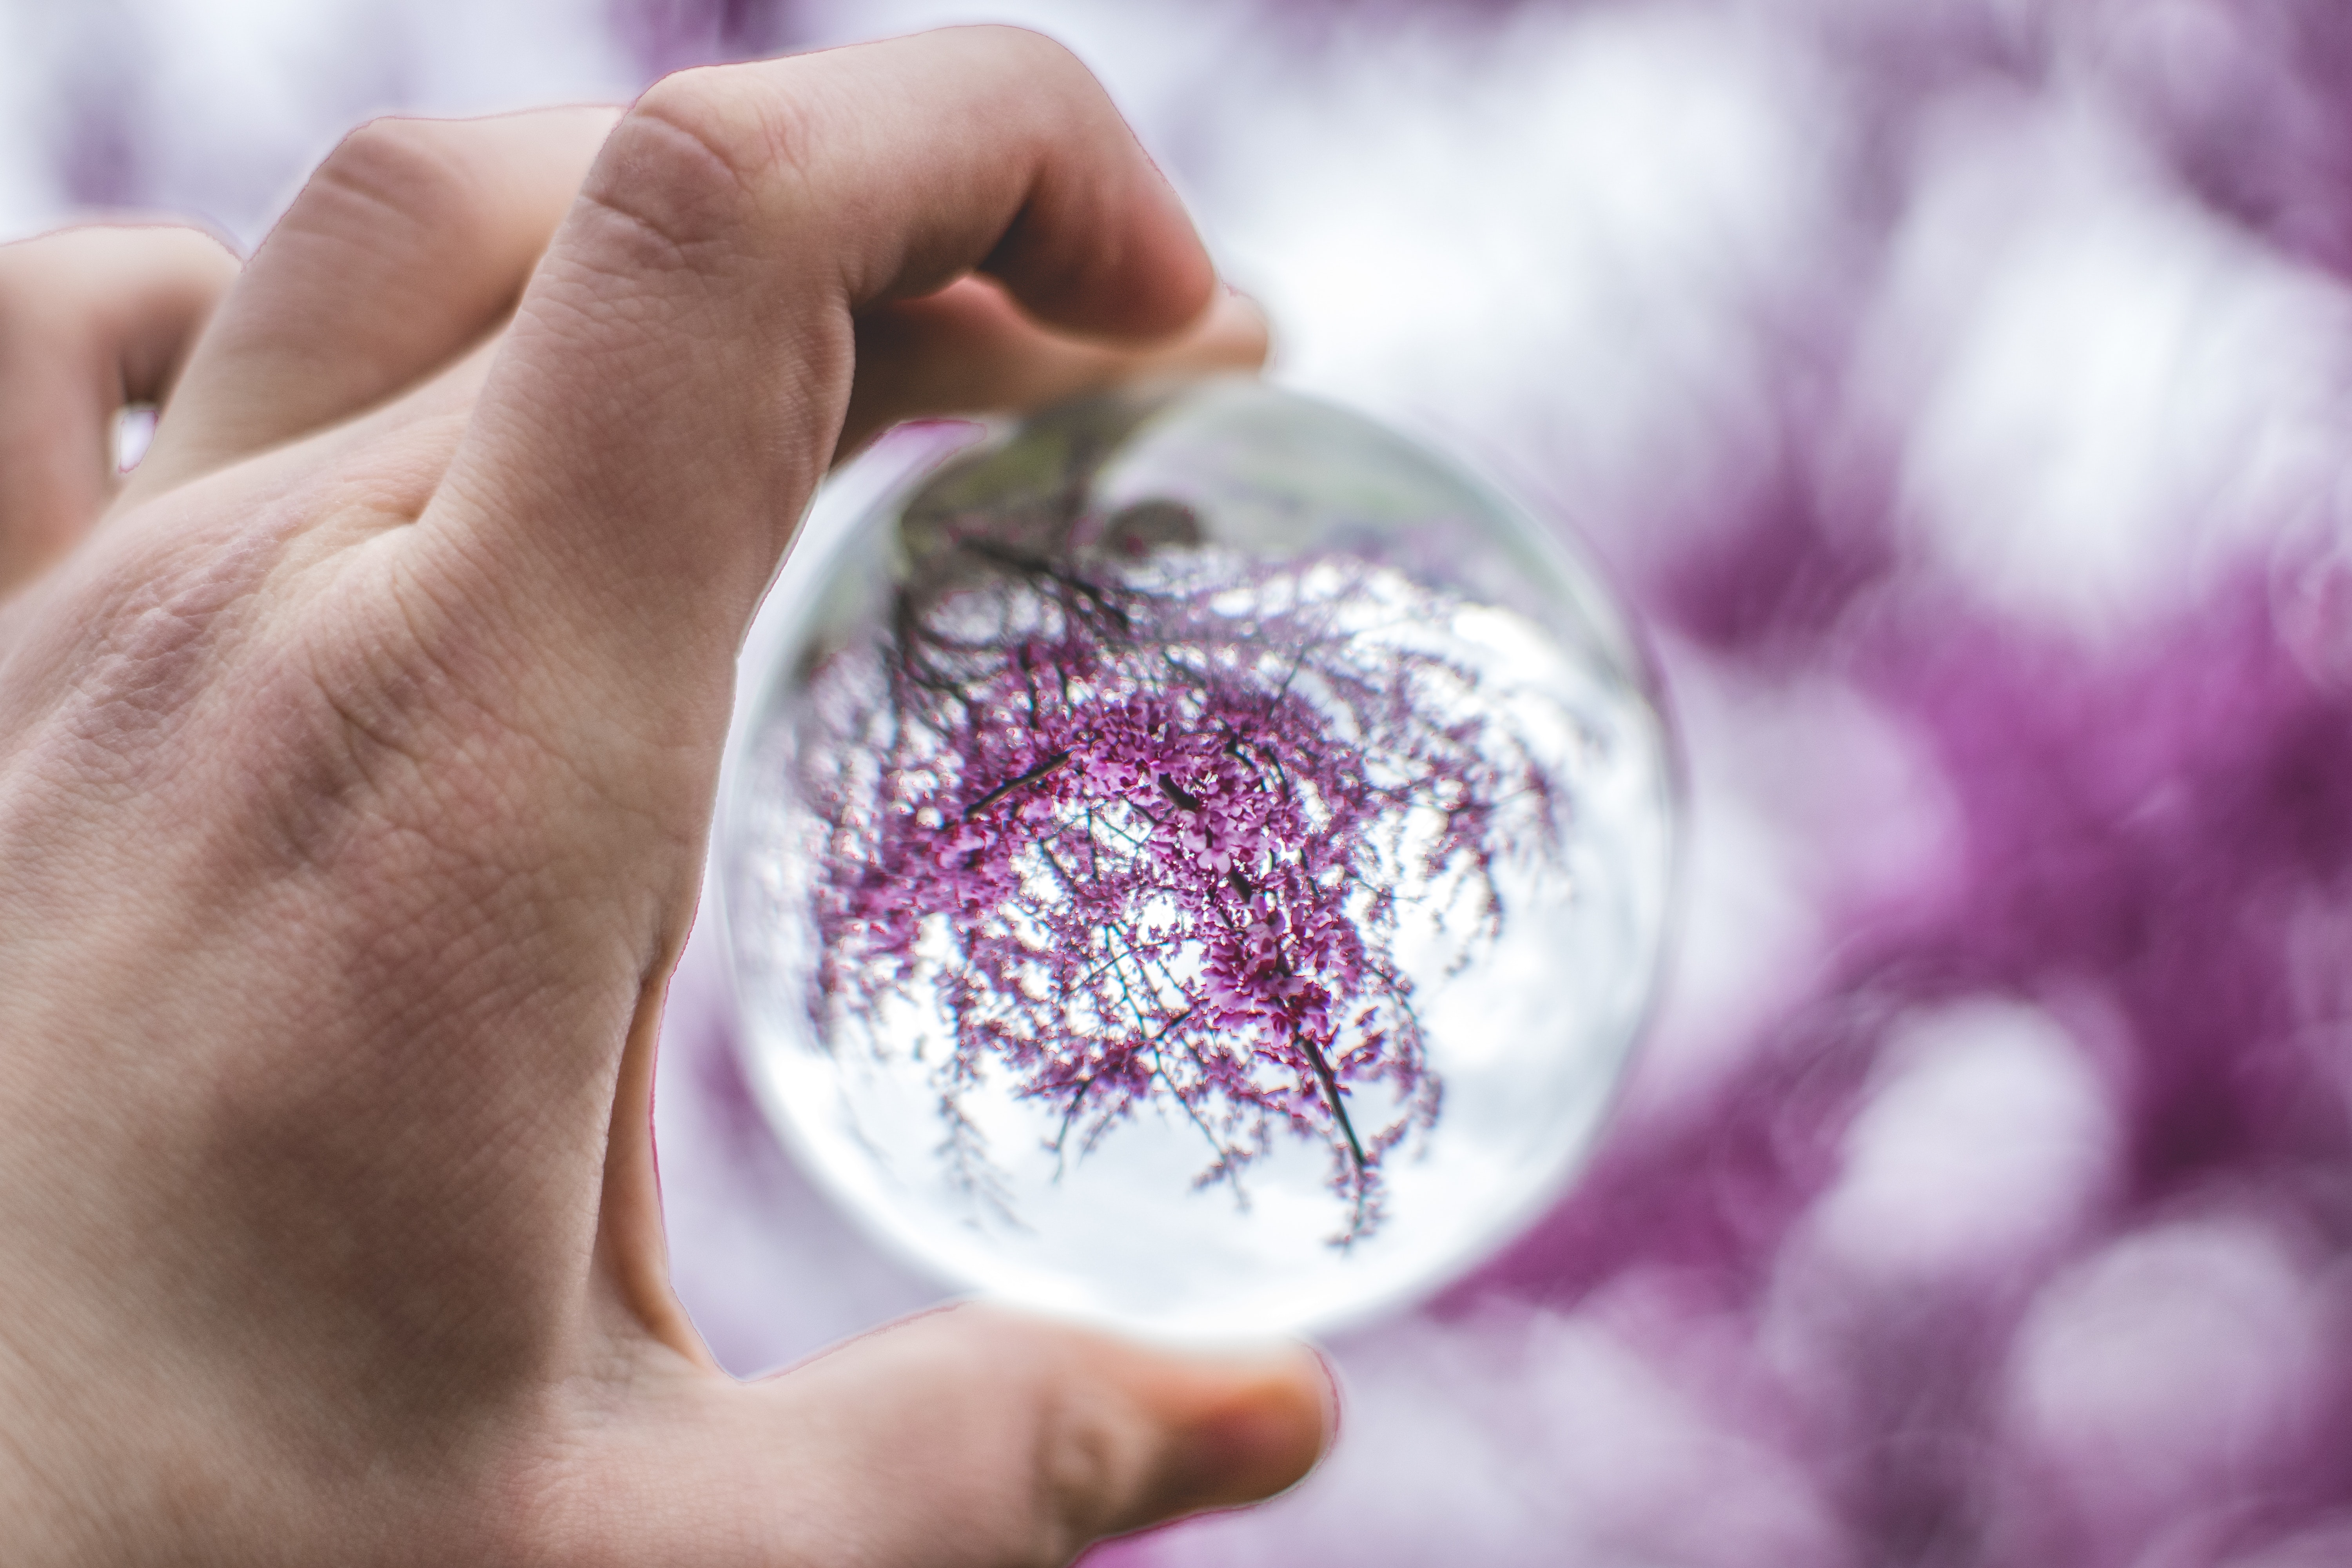
hand, finger, purple, glitter, nail, thumb, magenta, gesture